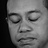
Emotion: sad